Moped

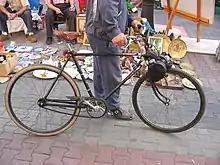
The original moped – a bicycle equipped with an engine

The word "moped" was coined by the Swedish journalist Harald Nielsen in 1952, as a portmanteau of the Swedish words and . The claimed derivation from the term "motor-velocipede" is incorrect. According to Douglas Harper, the Swedish terms originated from "("trampcykel med") mo(tor och") ped(aler")", which means "pedal cycle with engine and pedals" (the earliest versions had auxiliary pedals). Like some of the earliest two wheeled motorcycles, all mopeds were once equipped with bicycle pedals.